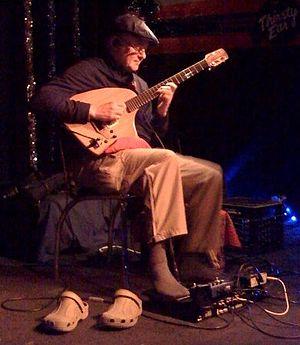
Adrian Legg est un guitariste britannique, né le 16 mai 1948 à Hackney, à l'est de Londres.